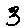
Label: 3